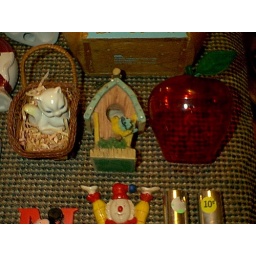
White cat in basket